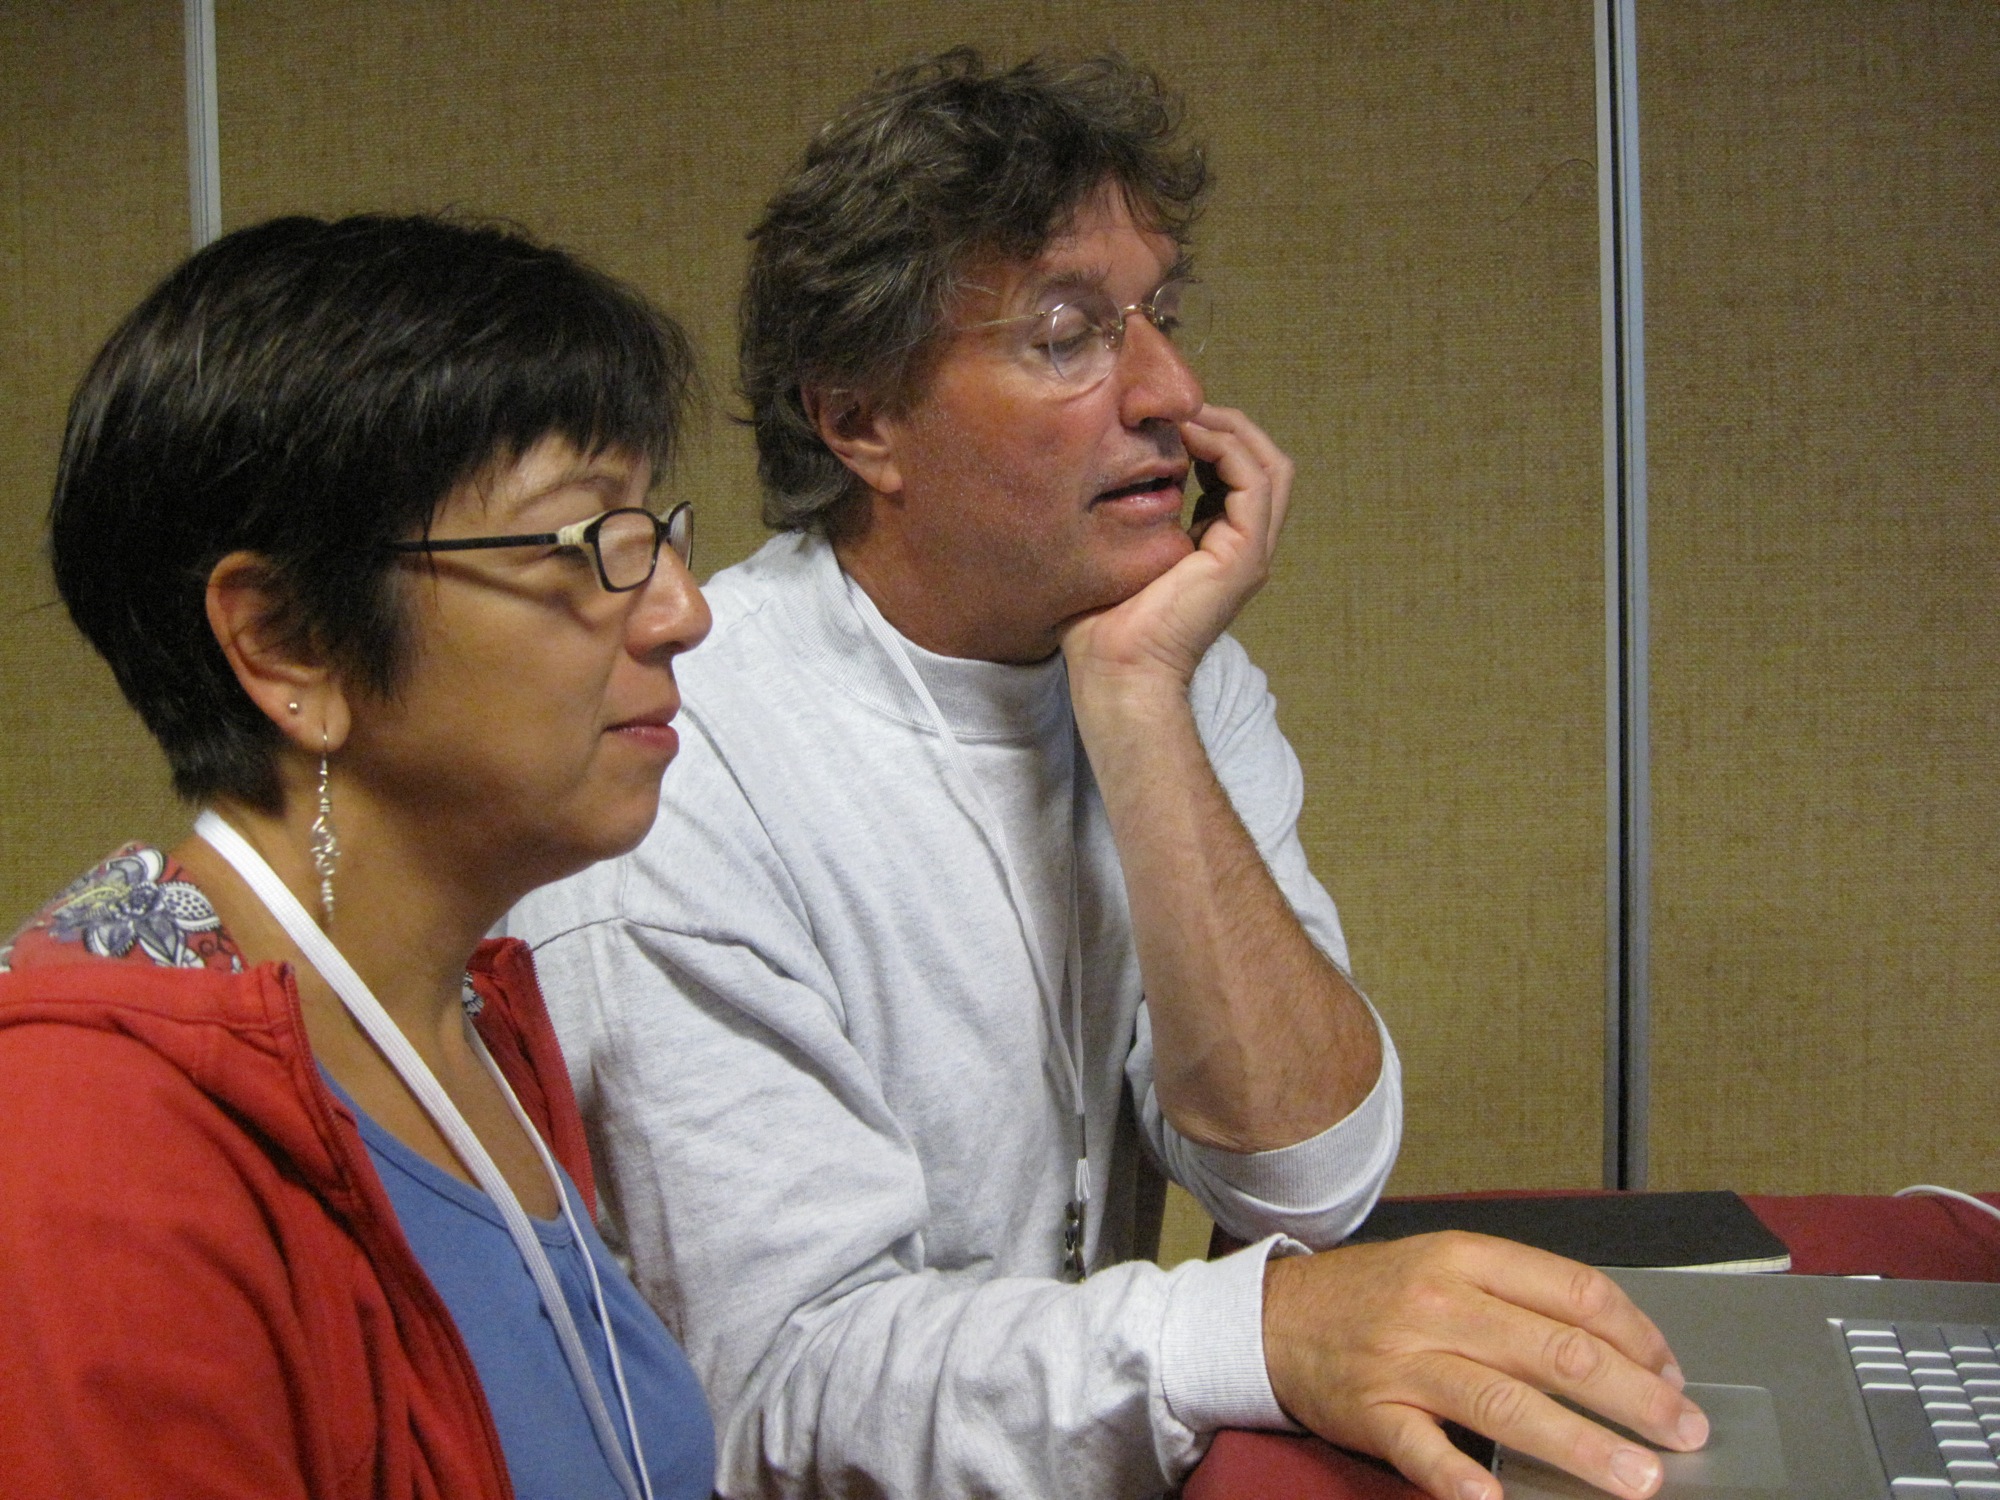
person, youth, nmc2009, interaction